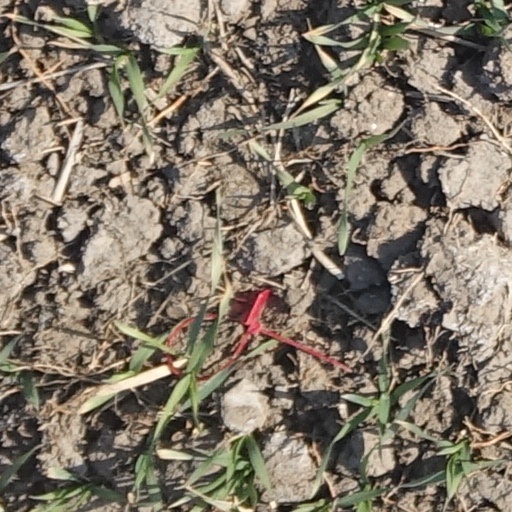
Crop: wheat